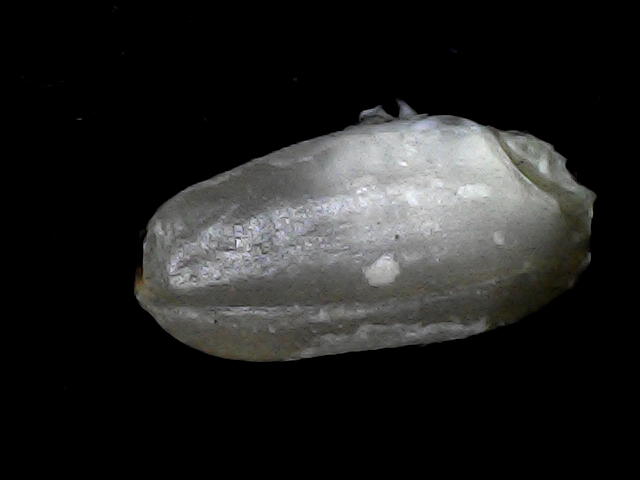
Rice variety: BD52